Episode 1102

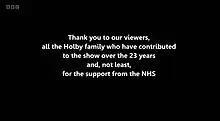

"Episode 1102" is the fiftieth episode of the twenty-third series of the British medical drama television series "Holby City", and the 1102nd episode of the overall series. It is also "Holby City's" final ever episode after the show was cancelled by the BBC. The episode was written by Joe Ainsworth and directed by David Innes Edwards, and premiered on BBC One on 29 March 2022. The show's production team promised fans they would create an ending "it deserves" and began rewriting stories. The writers were used to scripting the show as a continuing drama but the show's end meant they could create closure for all featured characters. Producers were loath to introduce dramatic stunts or explosions in the finale. They favoured an emotional approach with stories that paid homage to the NHS, which they believed were "Holby City's" "roots".